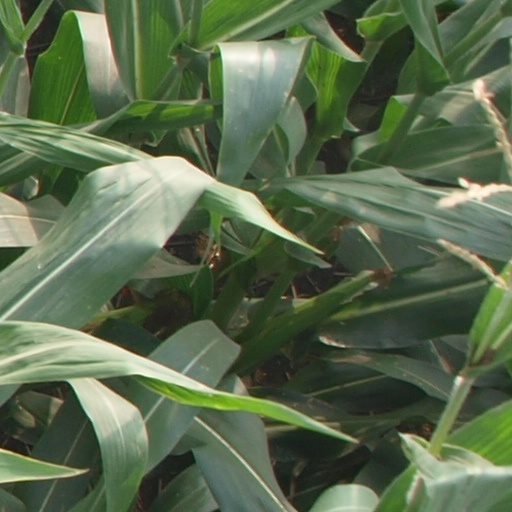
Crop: maize; corn